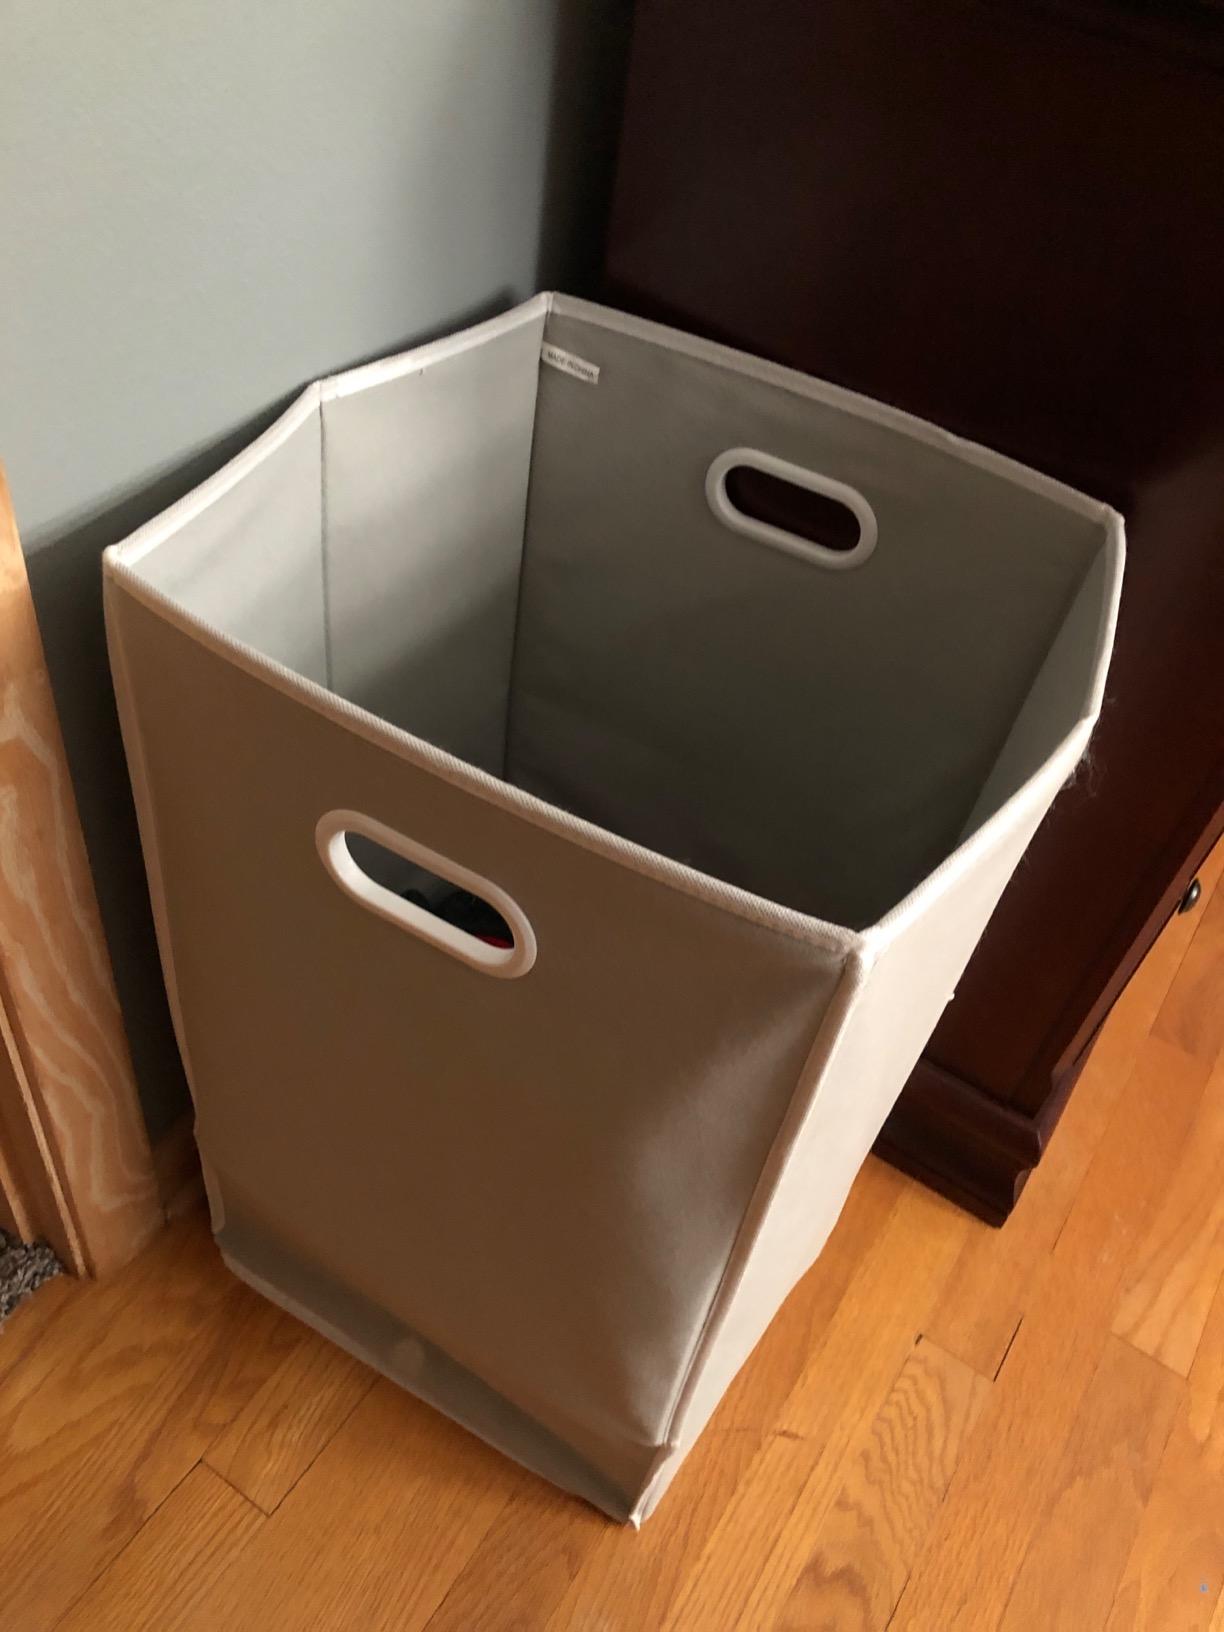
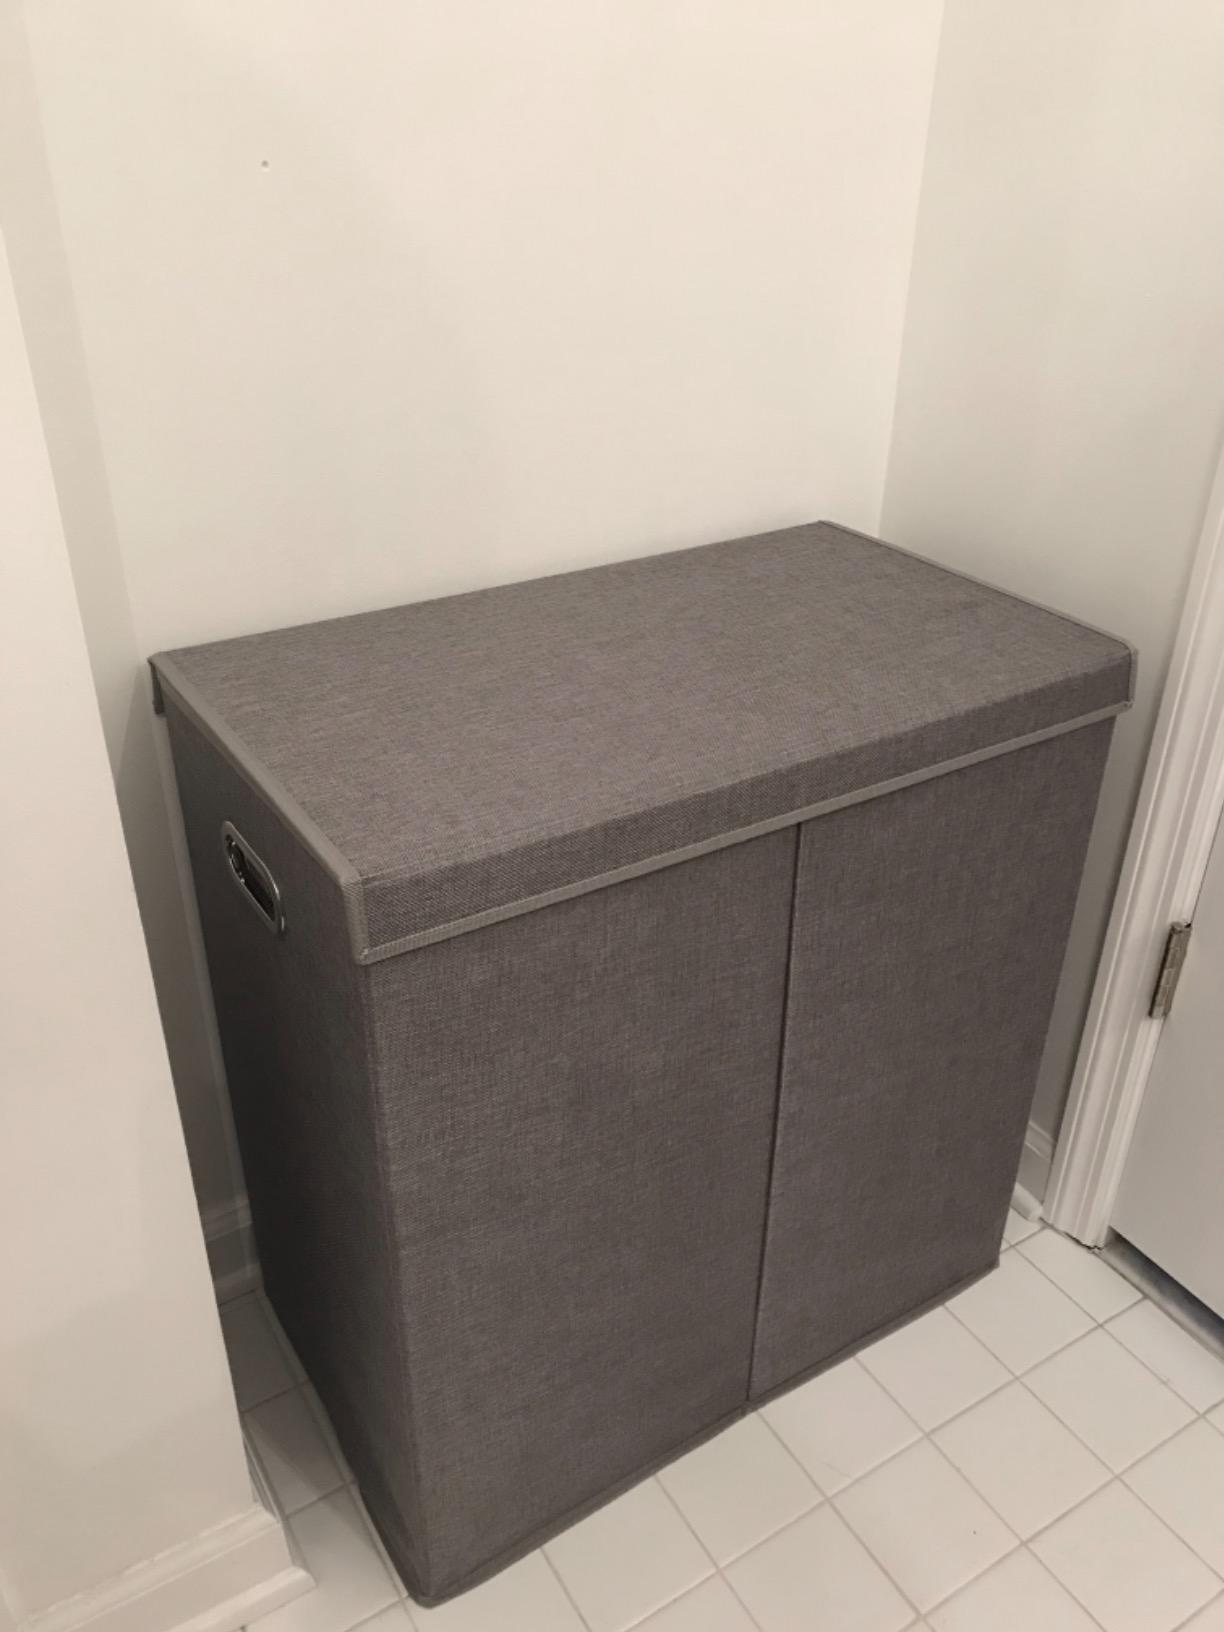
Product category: items_hamper
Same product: no